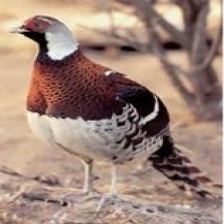
Species: ELLIOTS  PHEASANT
Scientific name: SYRMATICUS ELLIOTI